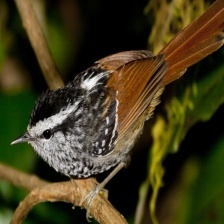
Species: ANTBIRD
Scientific name: THAMNOPHILIDAE